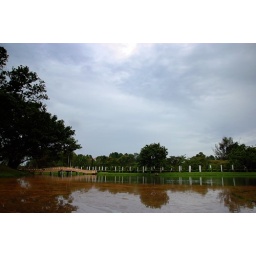
polluted lake spotted at taiping lake garden in a cloudy morning